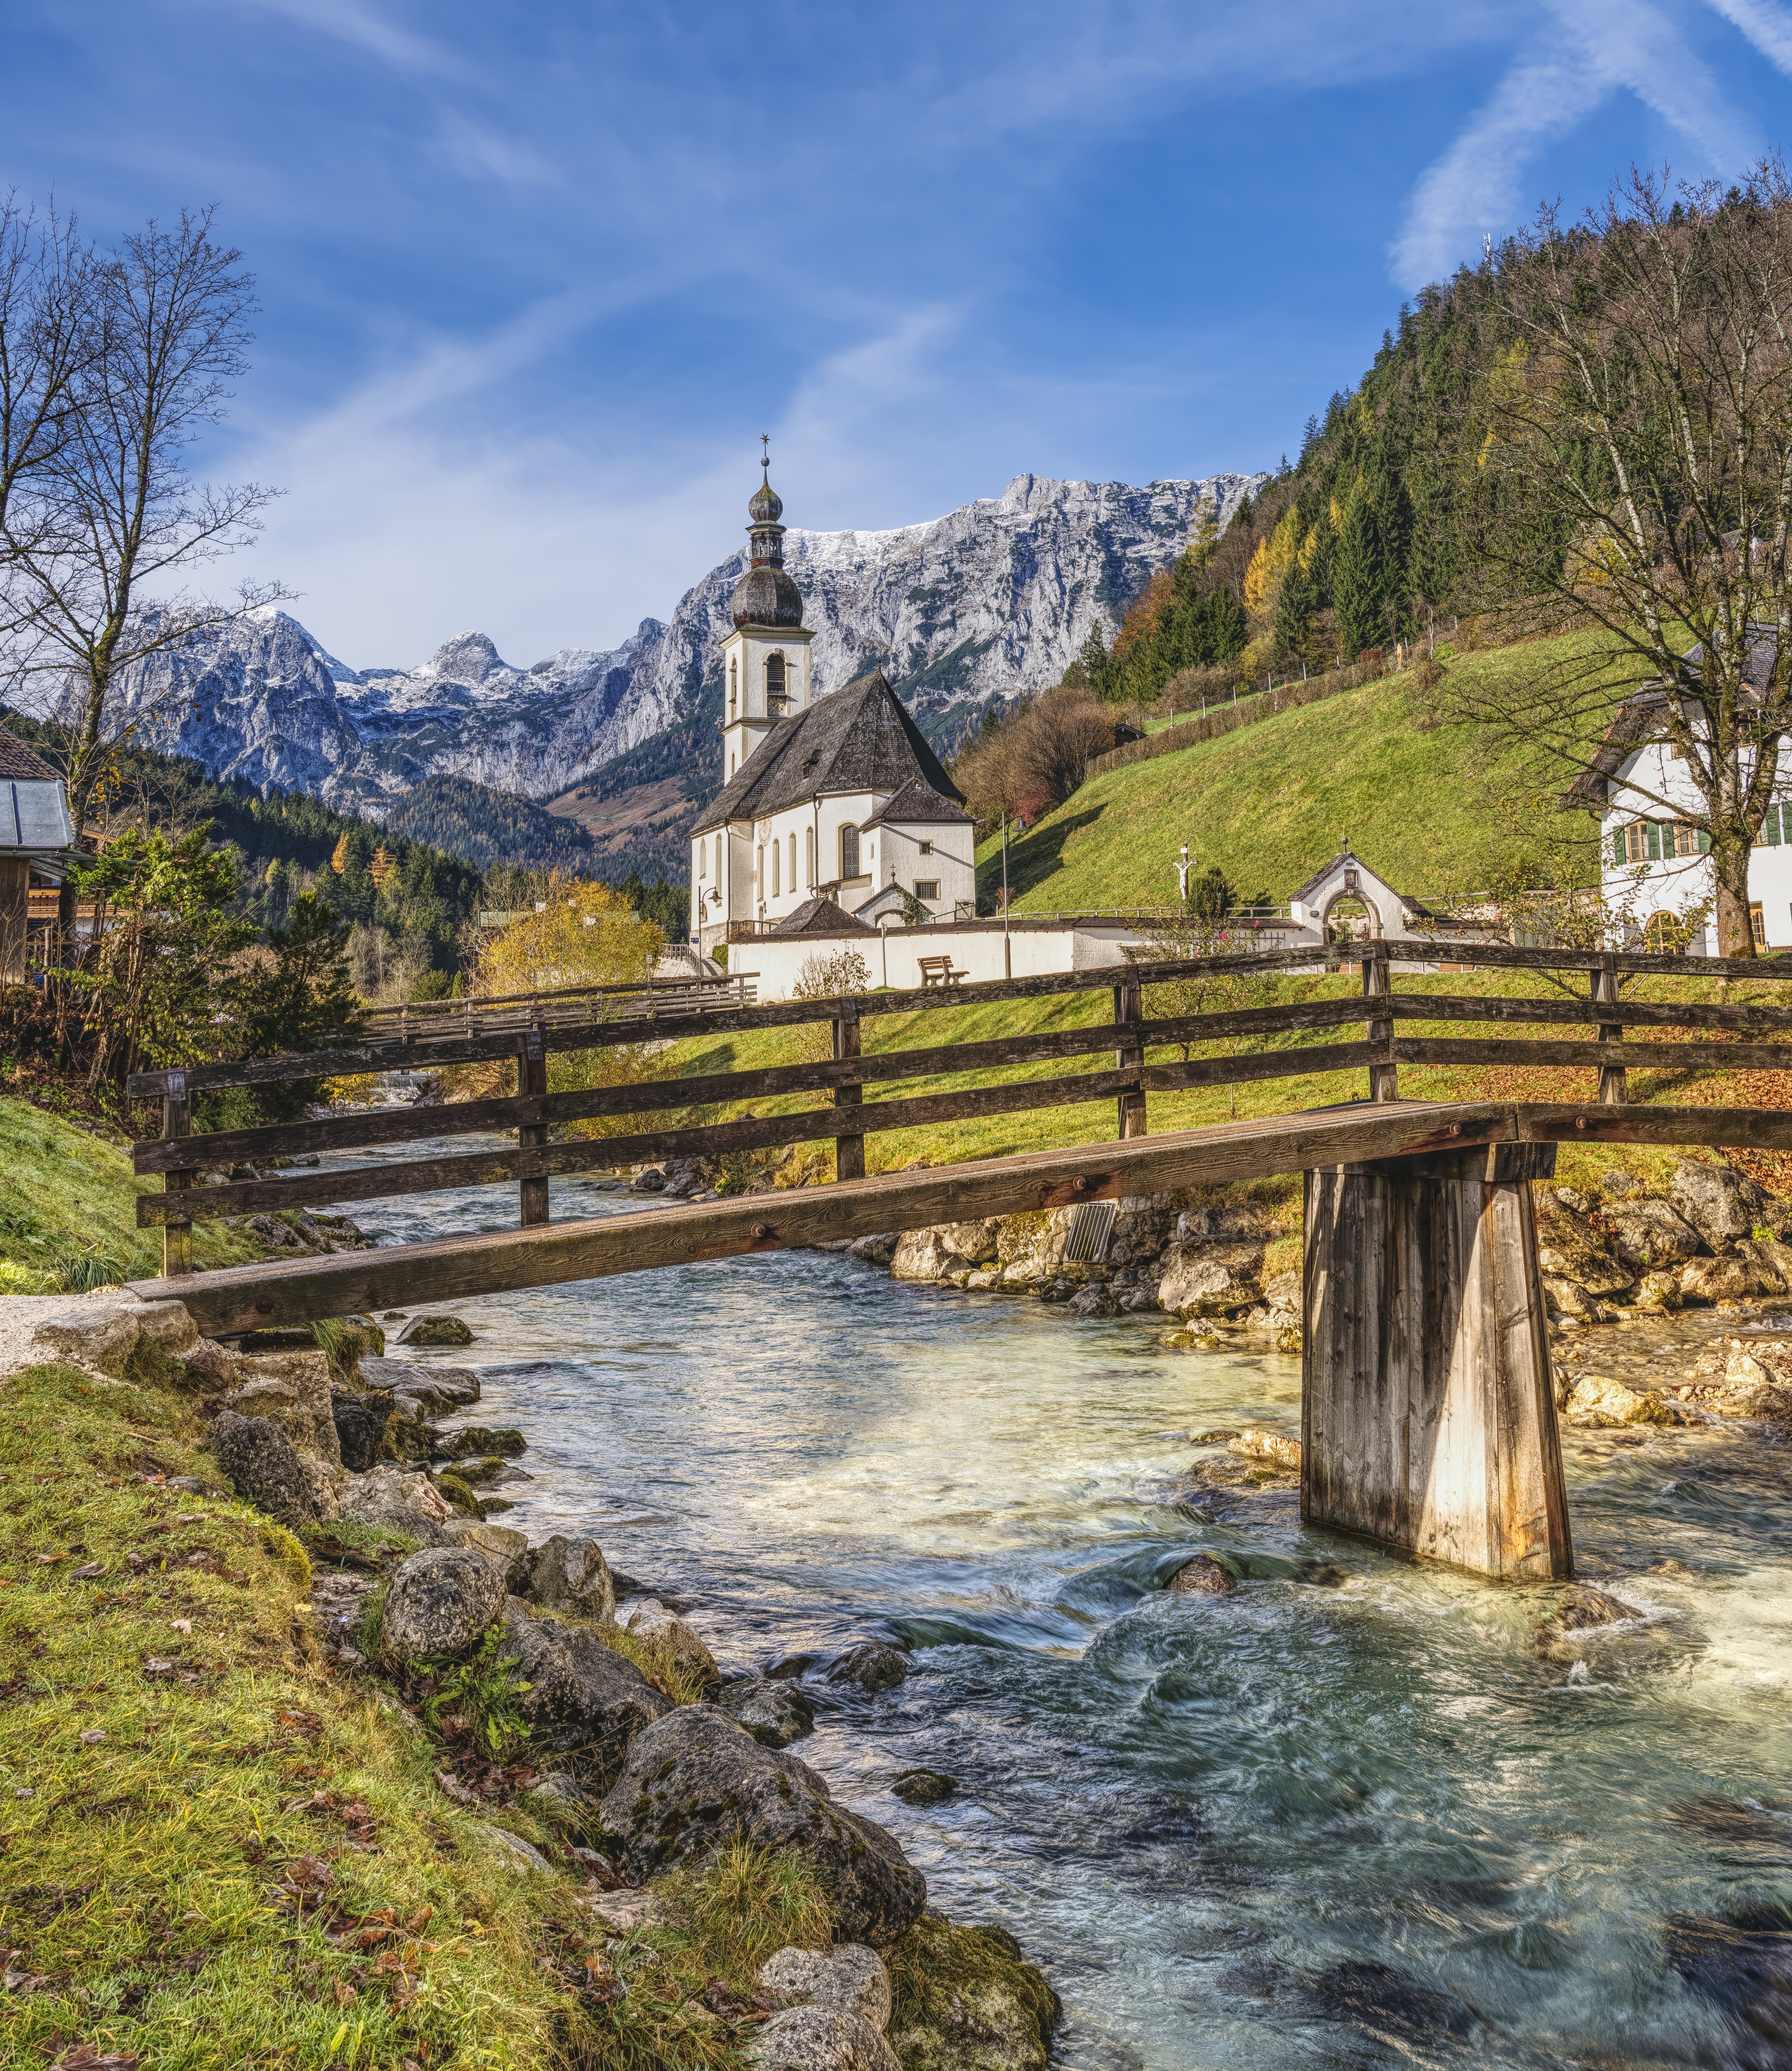
nature, natural landscape, water, river, sky, mountain, bridge, landmark, wilderness, watercourse, tree, highland, spring, landscape, architecture, reflection, cloud, national park, rural area, mountain range, house, bank, reservoir, fell, rock, tourism, lake, hill, valley, stream, tourist attraction, lake district, mount scenery, alps, building, tarn, village, nonbuilding structure, autumn